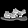
Label: Sandal